Ben (1972 film)

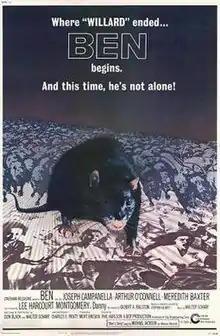
Theatrical release poster

Ben is a 1972 American horror film directed by Phil Karlson and starring Lee Montgomery, Joseph Campanella, and Arthur O'Connell. It is a sequel to the film "Willard" (1971). The film follows a lonely boy named Danny Garrison who befriends Willard's former pet rat named Ben. Ben becomes the boy's best friend, protecting him from bullying and keeping his spirits up in the face of a heart condition. However, Ben forms an army of deadly rodents while the police attempt to control it.